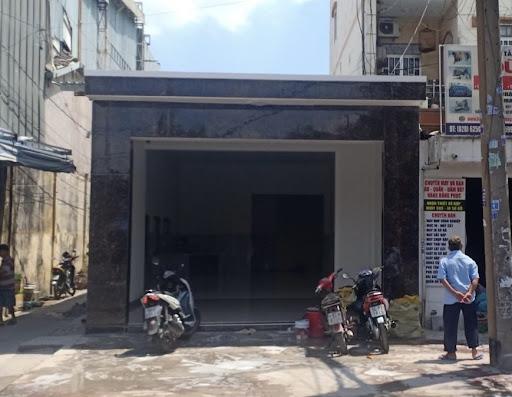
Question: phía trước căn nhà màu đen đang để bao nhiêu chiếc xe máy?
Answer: ba chiếc